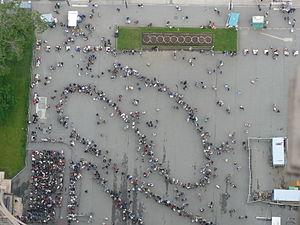
La tour Eiffel est une tour de fer puddlé de 324 mètres de hauteur située à Paris, à l’extrémité nord-ouest du parc du Champ-de-Mars en bordure de la Seine dans le 7ᵉ arrondissement. Son adresse officielle est 5, avenue Anatole-France.